Chaavu Kaburu Challaga

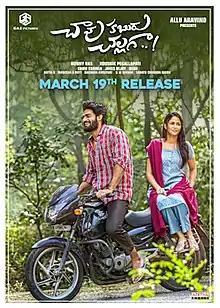
Official release poster

Chaavu Kaburu Challaga is a 2021 Indian Telugu-language romantic comedy-drama film written and directed by Peggalapati Koushik and produced by Bunny Vasu and Allu Aravind under GA2 Pictures. The film stars Kartikeya and Lavanya Tripathi with Murali Sharma, Aamani, and Rajitha play supporting roles. The film was released on 19 March 2021.